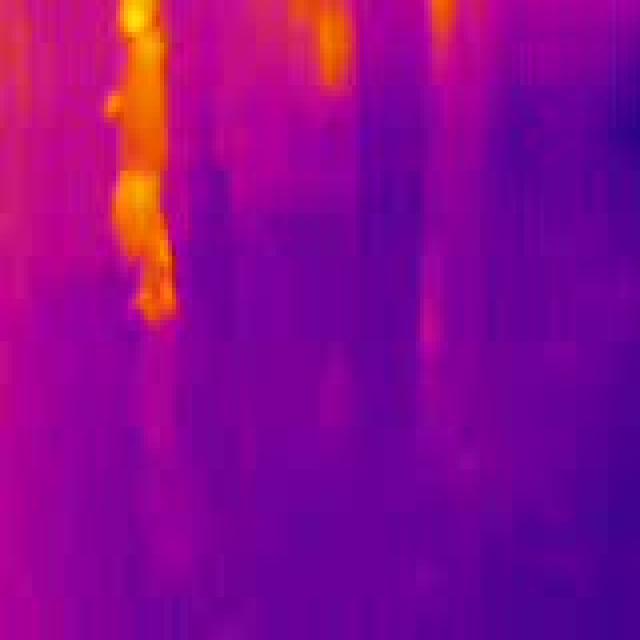
Detected objects:
label: person